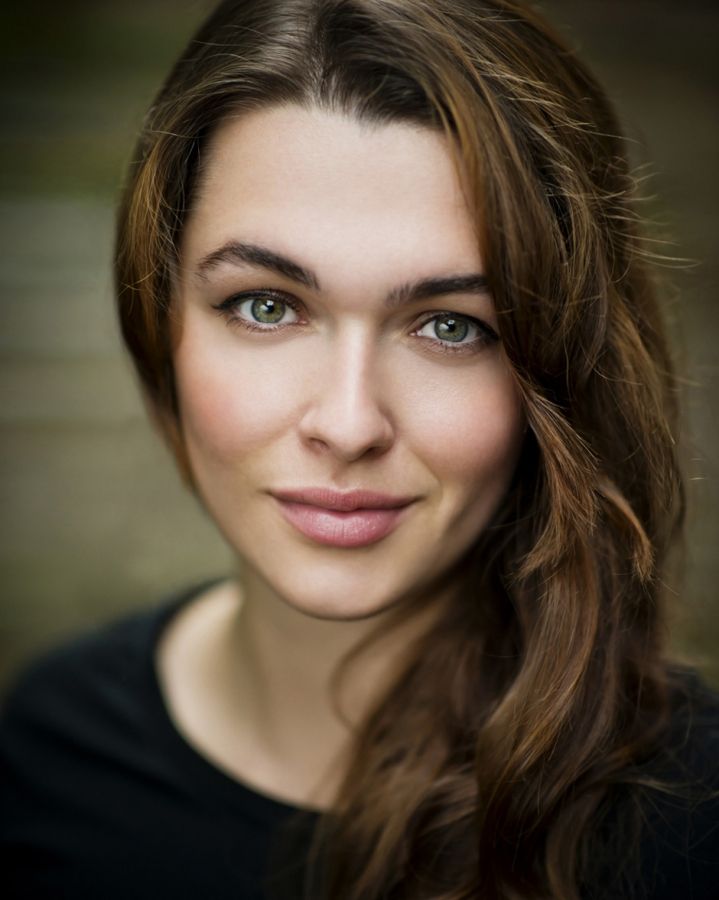
Label: Colored